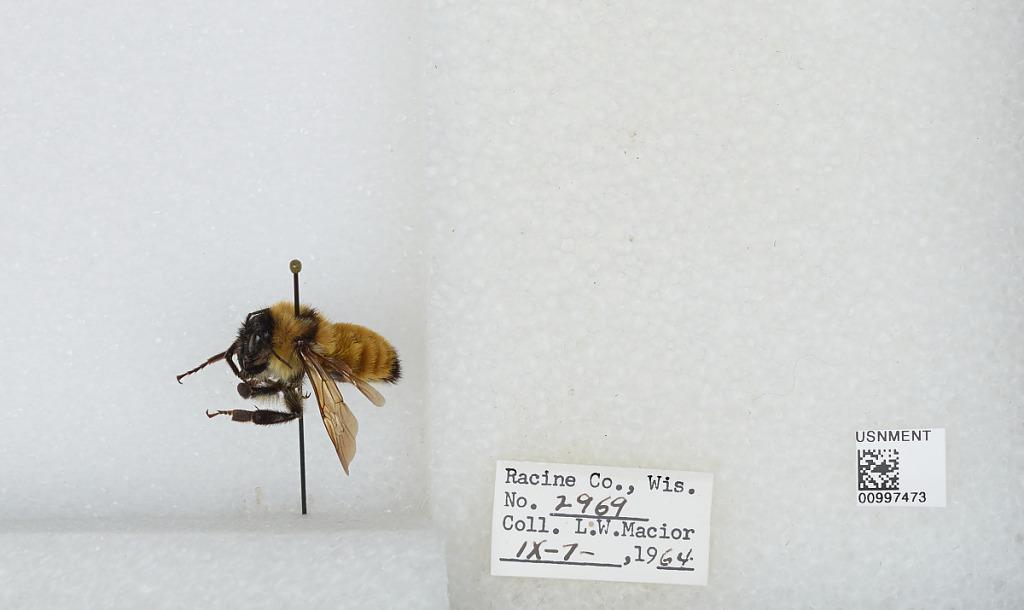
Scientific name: Bombus (Fervidobombus) fervidus fervidus (Fabricius)
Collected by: L. Macior
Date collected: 1964-9-7
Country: United States
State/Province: Wisconsin
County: Racine
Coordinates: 42.78, -87.76